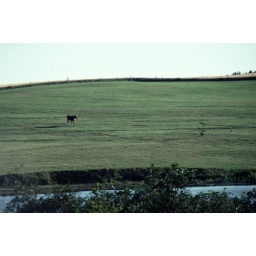
Park Corner - horse in a pasture field beside the river